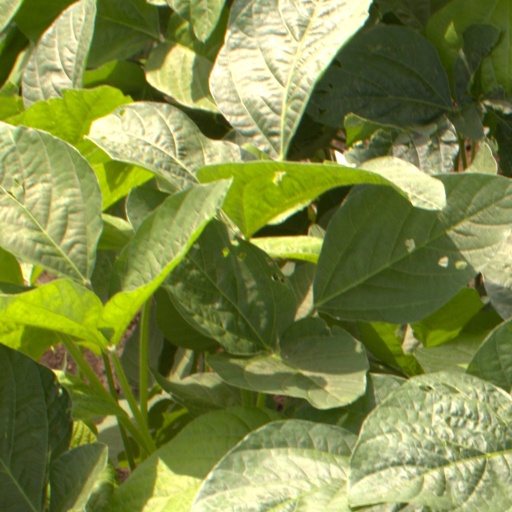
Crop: soybean